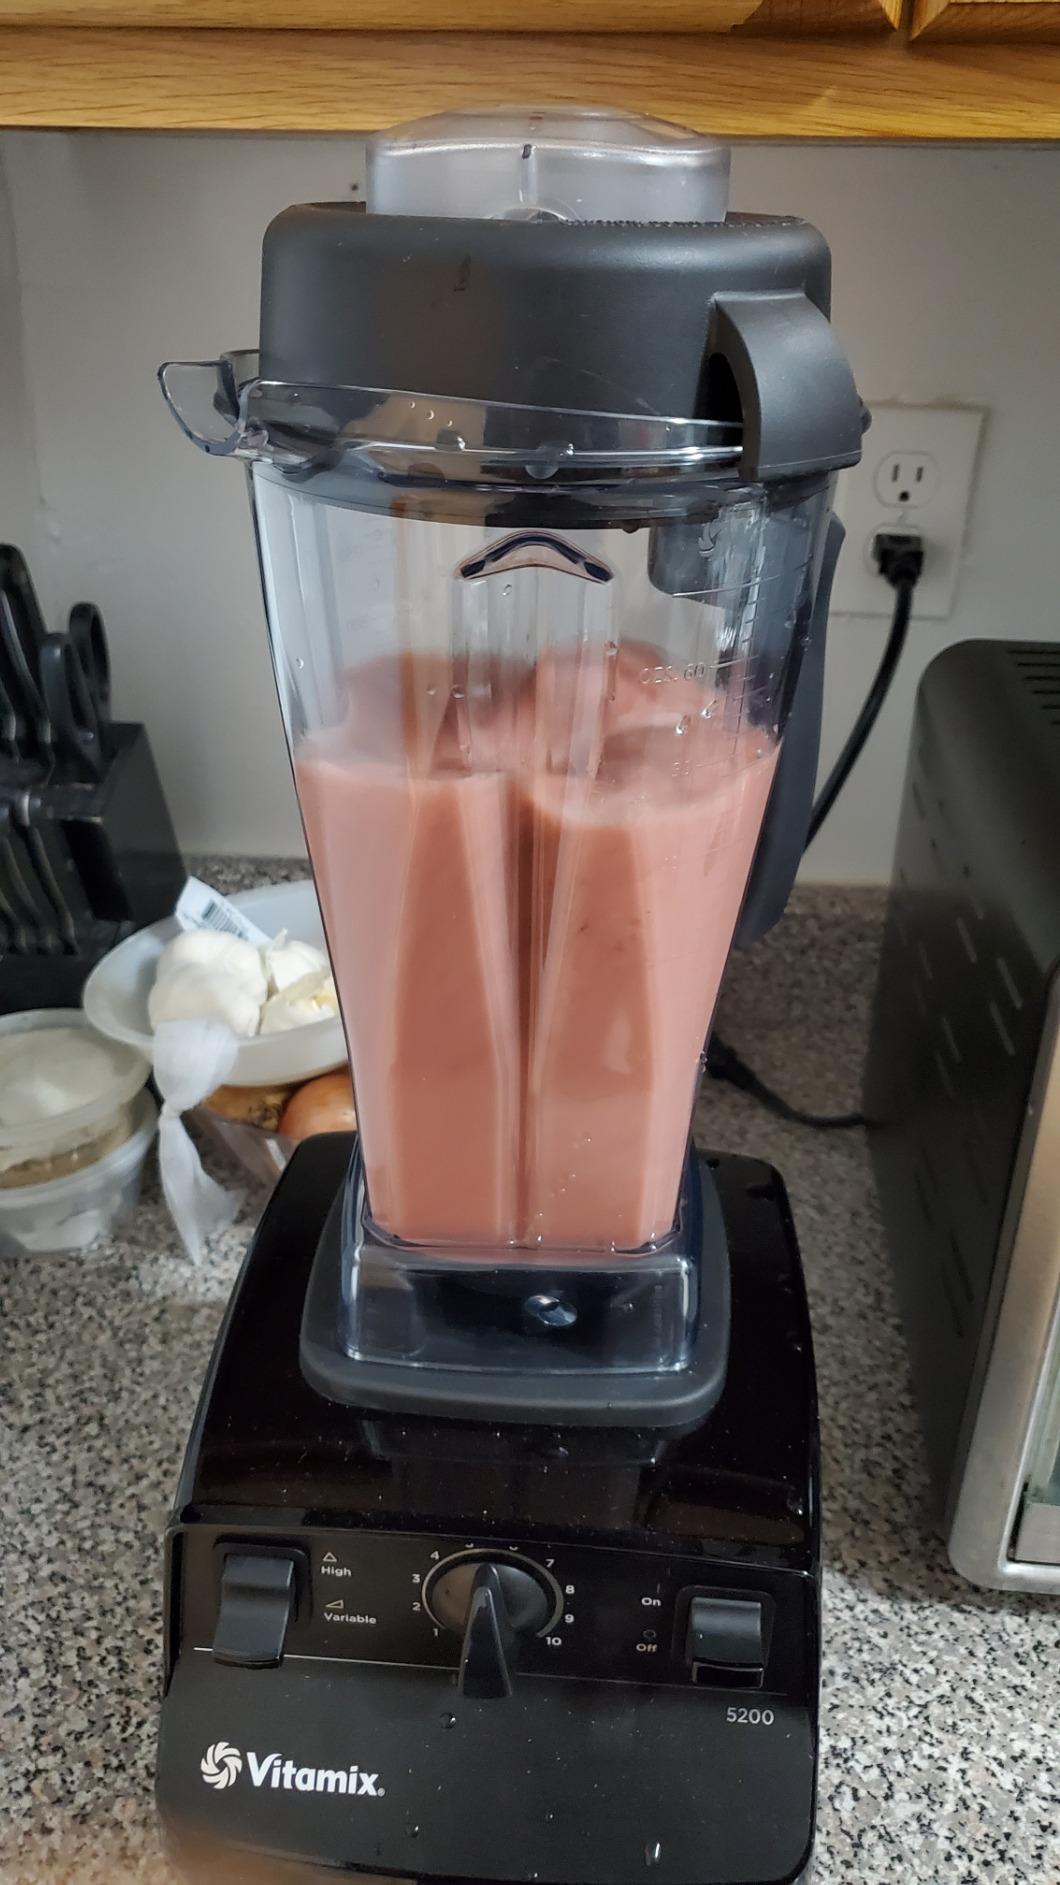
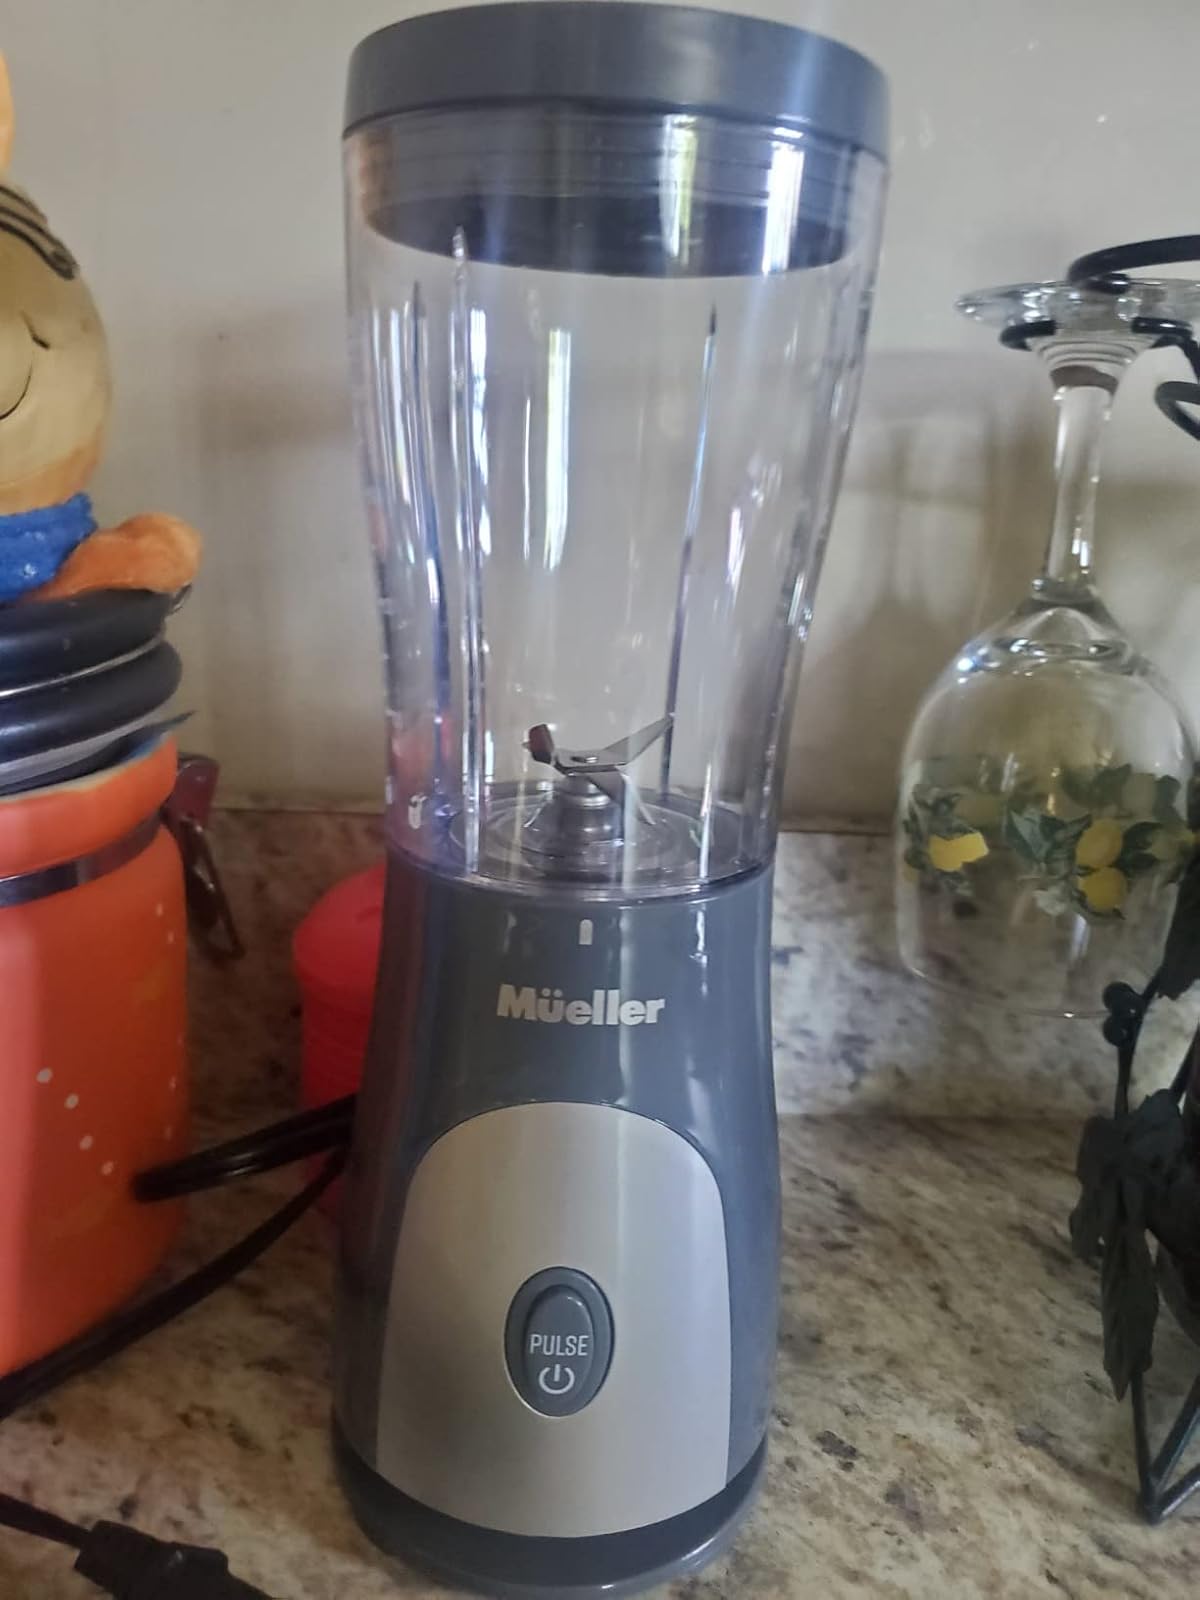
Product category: items_blender
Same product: no